Hwang Min-woo

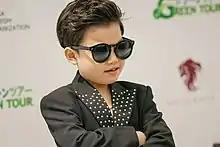
Hwang in December 2012

Hwang Min-woo (born May 17, 2005) is a South Korean teenaged actor, singer and dancer. He is best known for his appearance in the music video for the 2012 international hit single "Gangnam Style".